Raoul Heinrich Francé

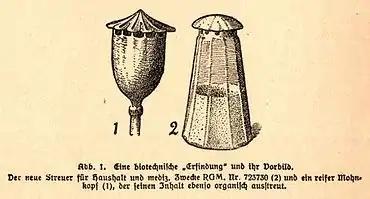
Poppy and Pepperpot (biomimetics) image from "Die Pflanze als Erfinder", 1920

Francé (birth name: Rudolf Heinrich Franze) was born on 20 May 1874 in Altlerchenfeld (Vienna) and studied as a self-taught very early in analytical chemistry and "Mikrotechnik" (microscopy).